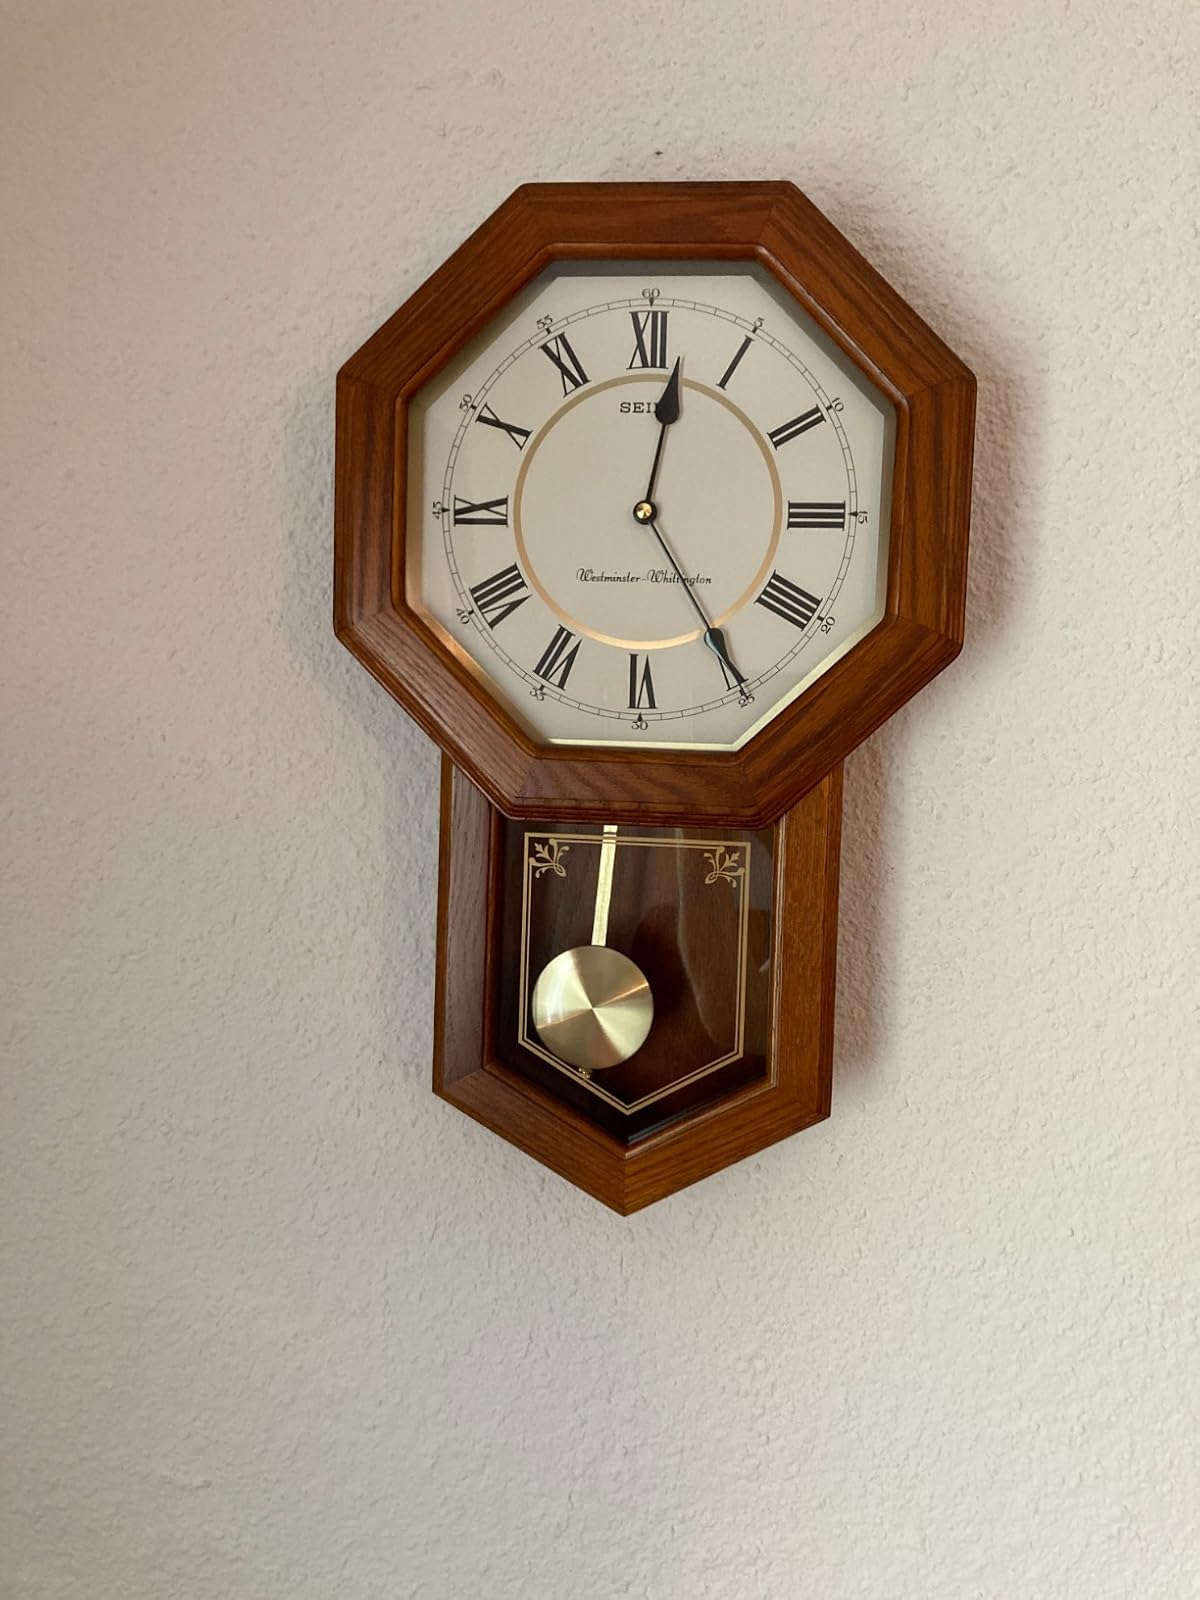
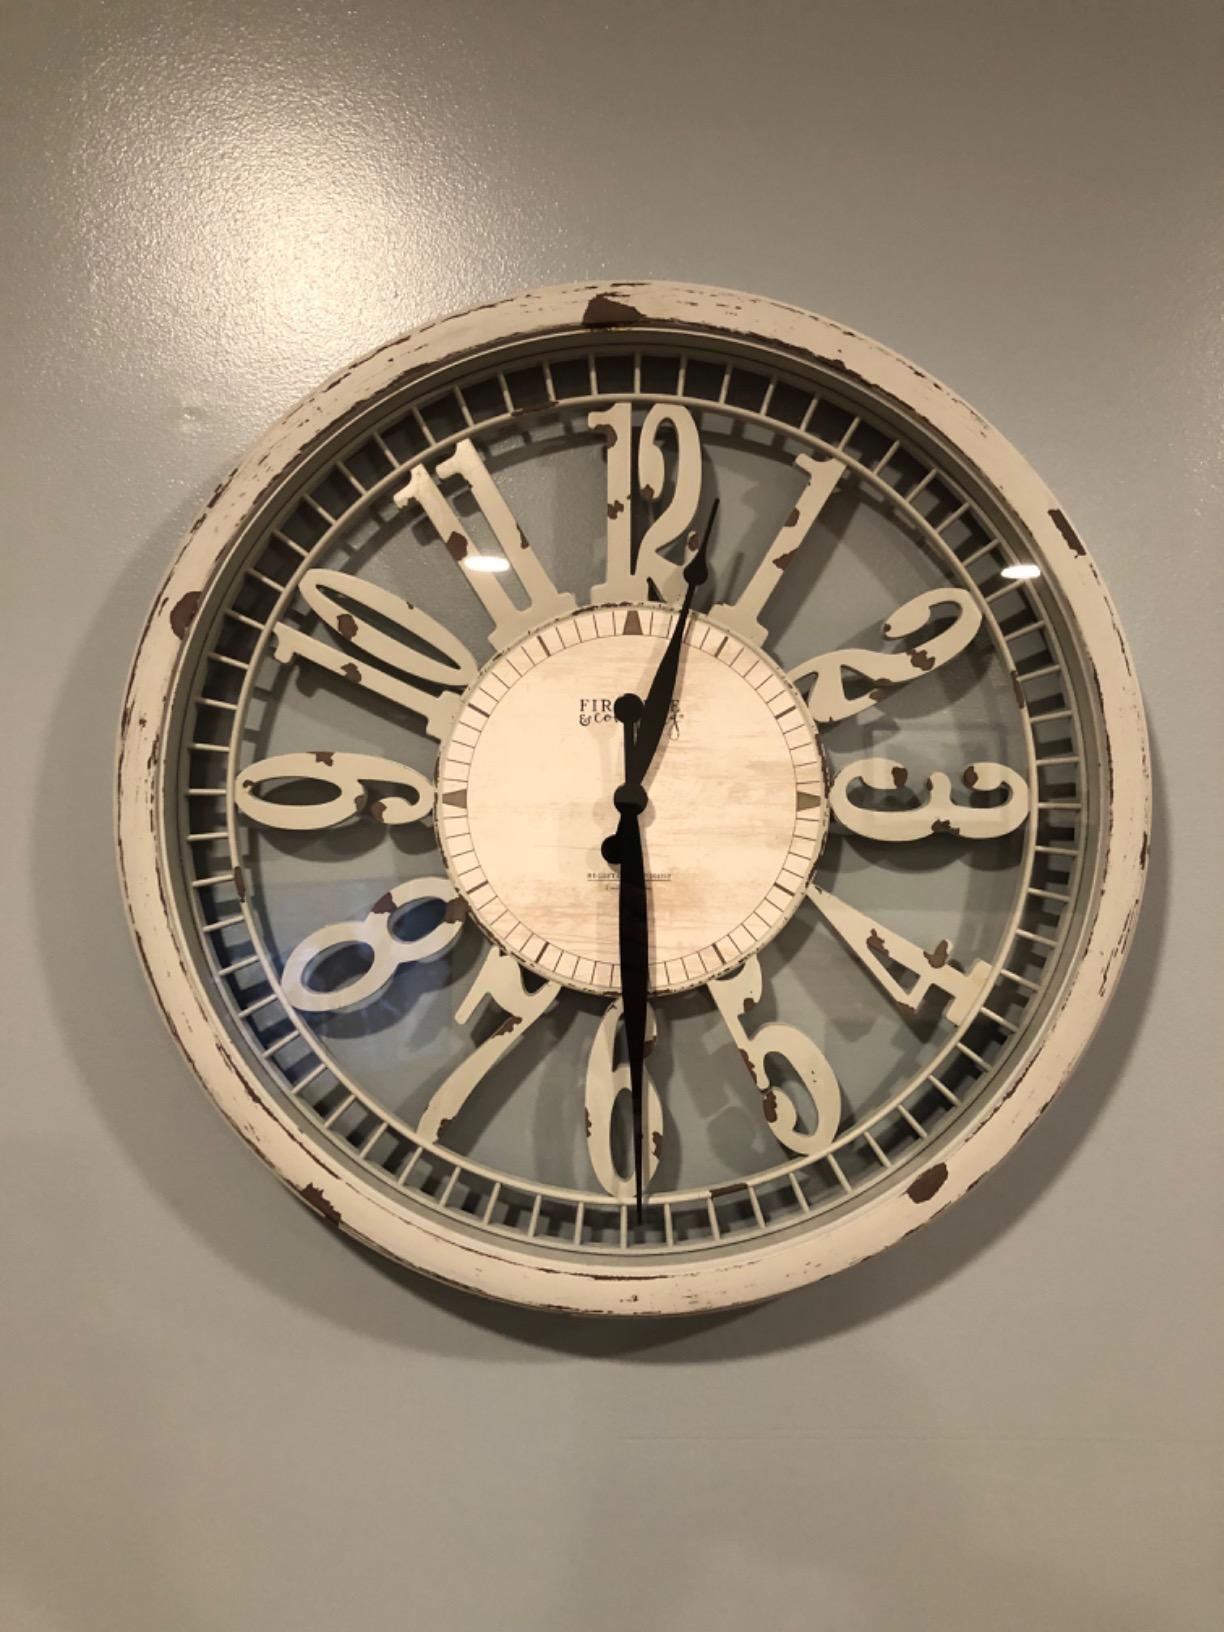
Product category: clock
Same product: no